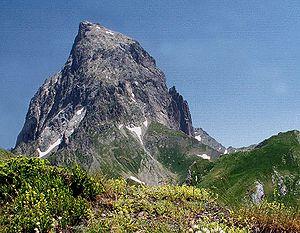
La Nouvelle-Aquitaine est une région administrative française, créée par la réforme territoriale de 2015 et effective au 1ᵉʳ janvier 2016, après les élections régionales de décembre 2015.